Piano Mill

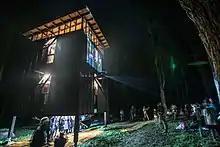
External view of the Piano Mill

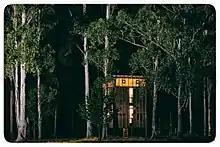
View of the Piano Mill in context at night, illuminated from within.

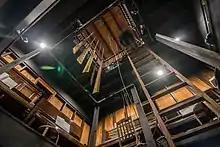
Internal view of the Piano Mill

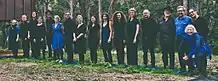
The Pianists

A Piano Mill is a hybrid building and musical instrument located at Willsons Downfall in Northern New South Wales, Australia. It was designed and purpose-built to house sixteen reclaimed pianos in a tower structure. The instrument is designed to have the sixteen pianos played simultaneously.